Armenia–Azerbaijan relations in the Eurovision Song Contest

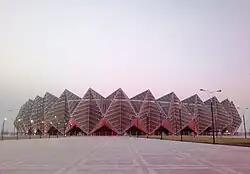
AMPTV withdrew from the Eurovision Song Contest 2012 in Baku "(venue pictured)" after a formal boycott by a group of Armenian musicians.

The was hosted by İTV at the Azerbaijani capital Baku, after its win in . The Azerbaijani government temporarily amended its visa policy to allow Armenians, who are normally banned from entering the country, to attend the event. However, in February 2012, a boycott effort emerged in Armenia following an incident where a 20-year-old Armenian soldier was shot dead on the border between the two countries. Armenian officials initially blamed the soldier's death on an Azerbaijani sniper; however, conflicting reports indicated that the death was the result of friendly fire. Also in February, Azerbaijani president Ilham Aliyev made a statement re-affirming the country's stance against Armenians, arguing that they control "hypocritical and corrupt politicians." 22 Armenian musicians, including previous Armenian Eurovision representatives Emmy and Eva Rivas, signed an open letter supporting a boycott, stating that they would "refuse to appear in a country that is well-known for the mass killings and massacres of Armenians, in a country where anti-Armenian sentiments have been elevated to the level of state policy."